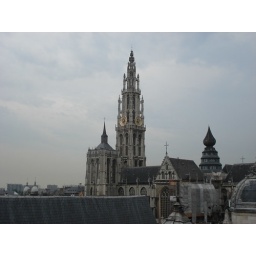
Cathedral in Antwerp, from the 5th floor balcony of the Hilton just around the corner. What a beautiful city.